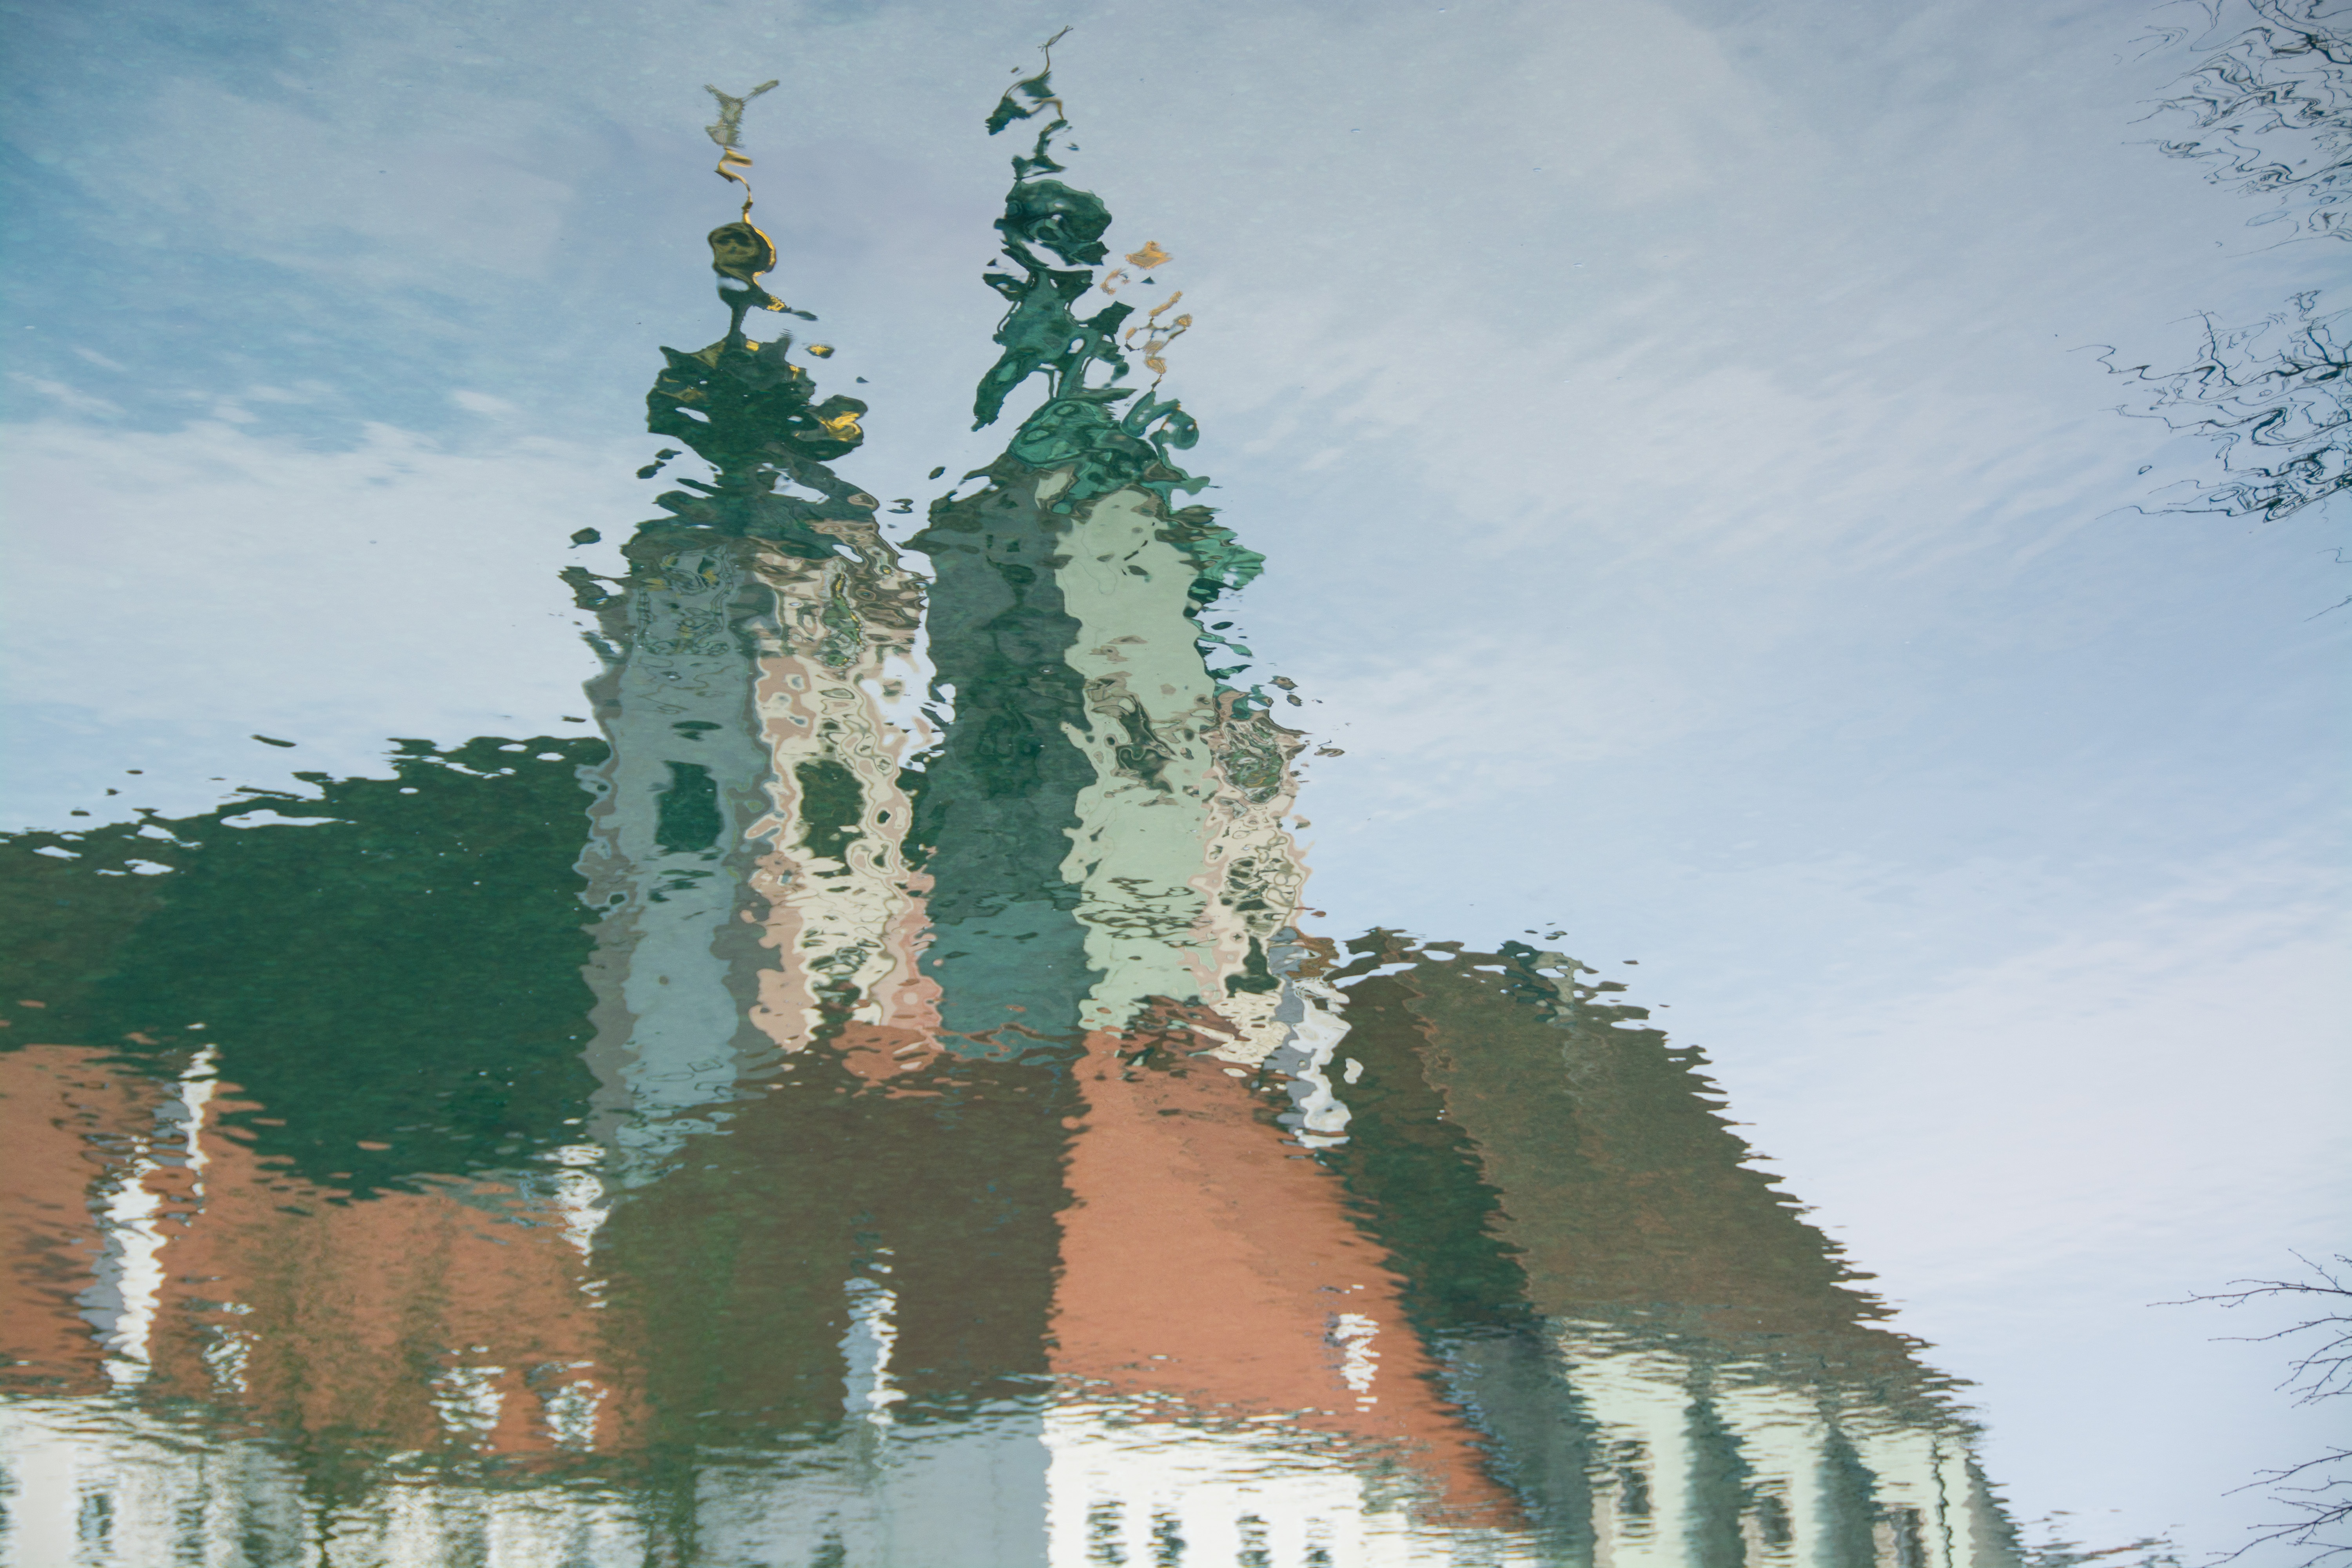
tree, water, winter, plant, reflection, tower, landmark, church, place of worship, spire, mirroring, water surface, mirror image, watercolor paint, woody plant